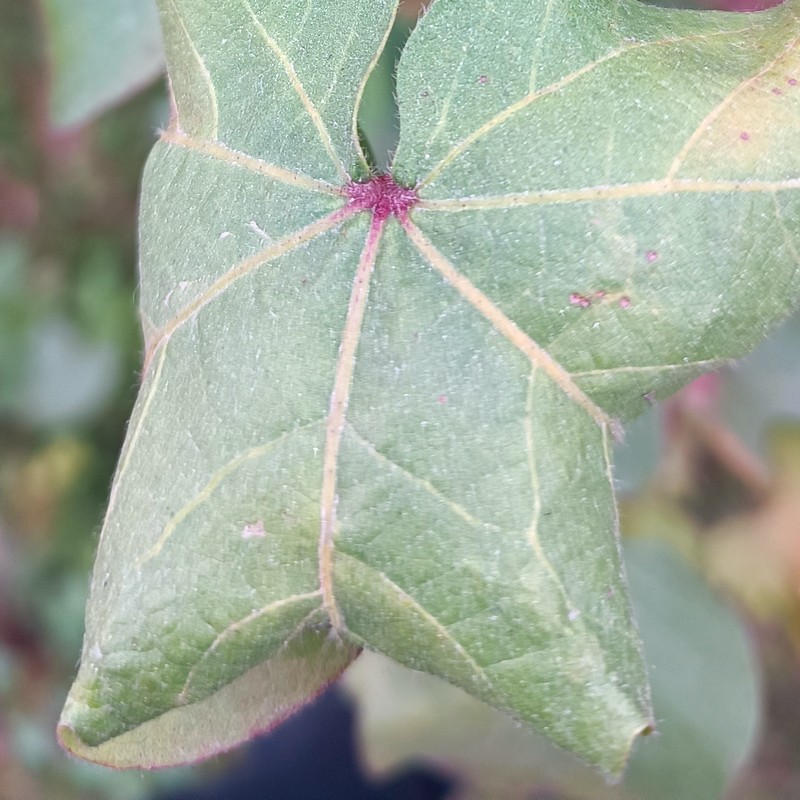
Label: Curl Virus